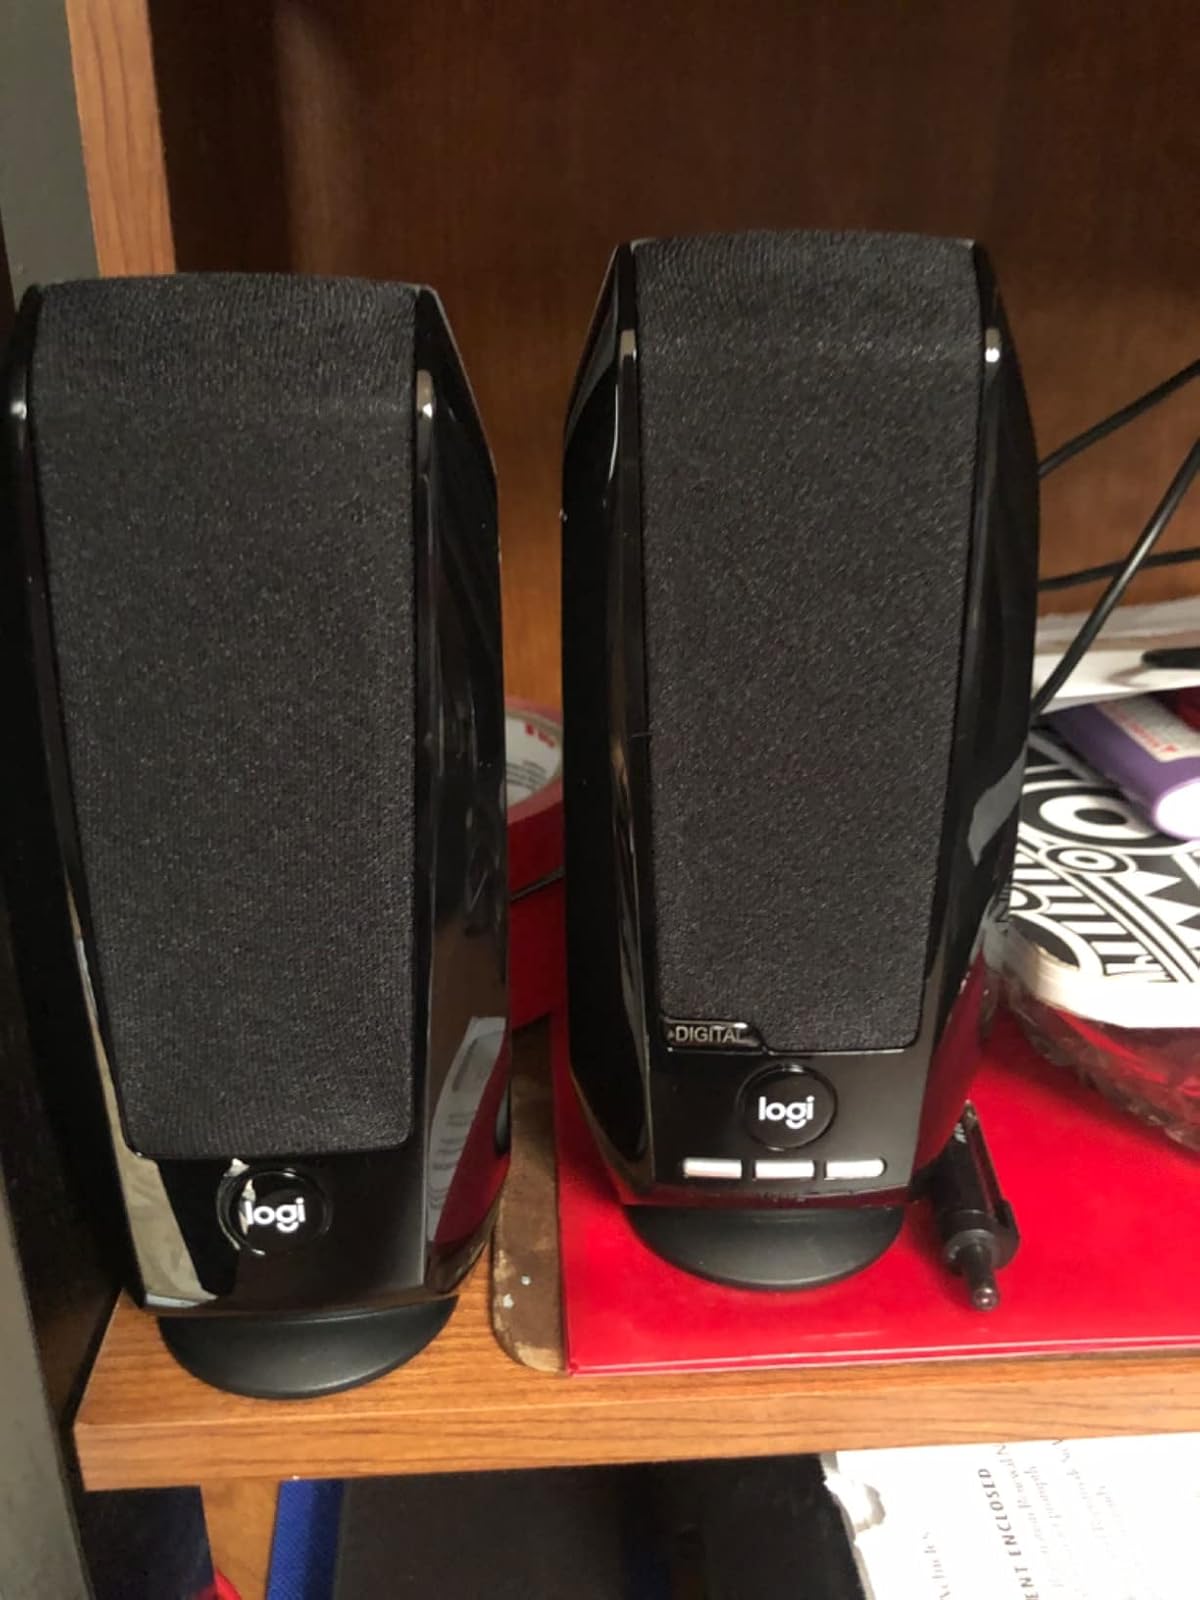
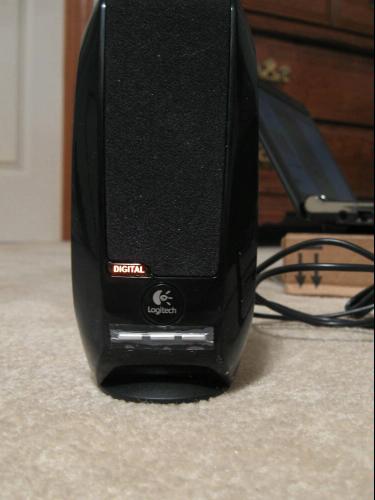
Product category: speaker
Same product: yes